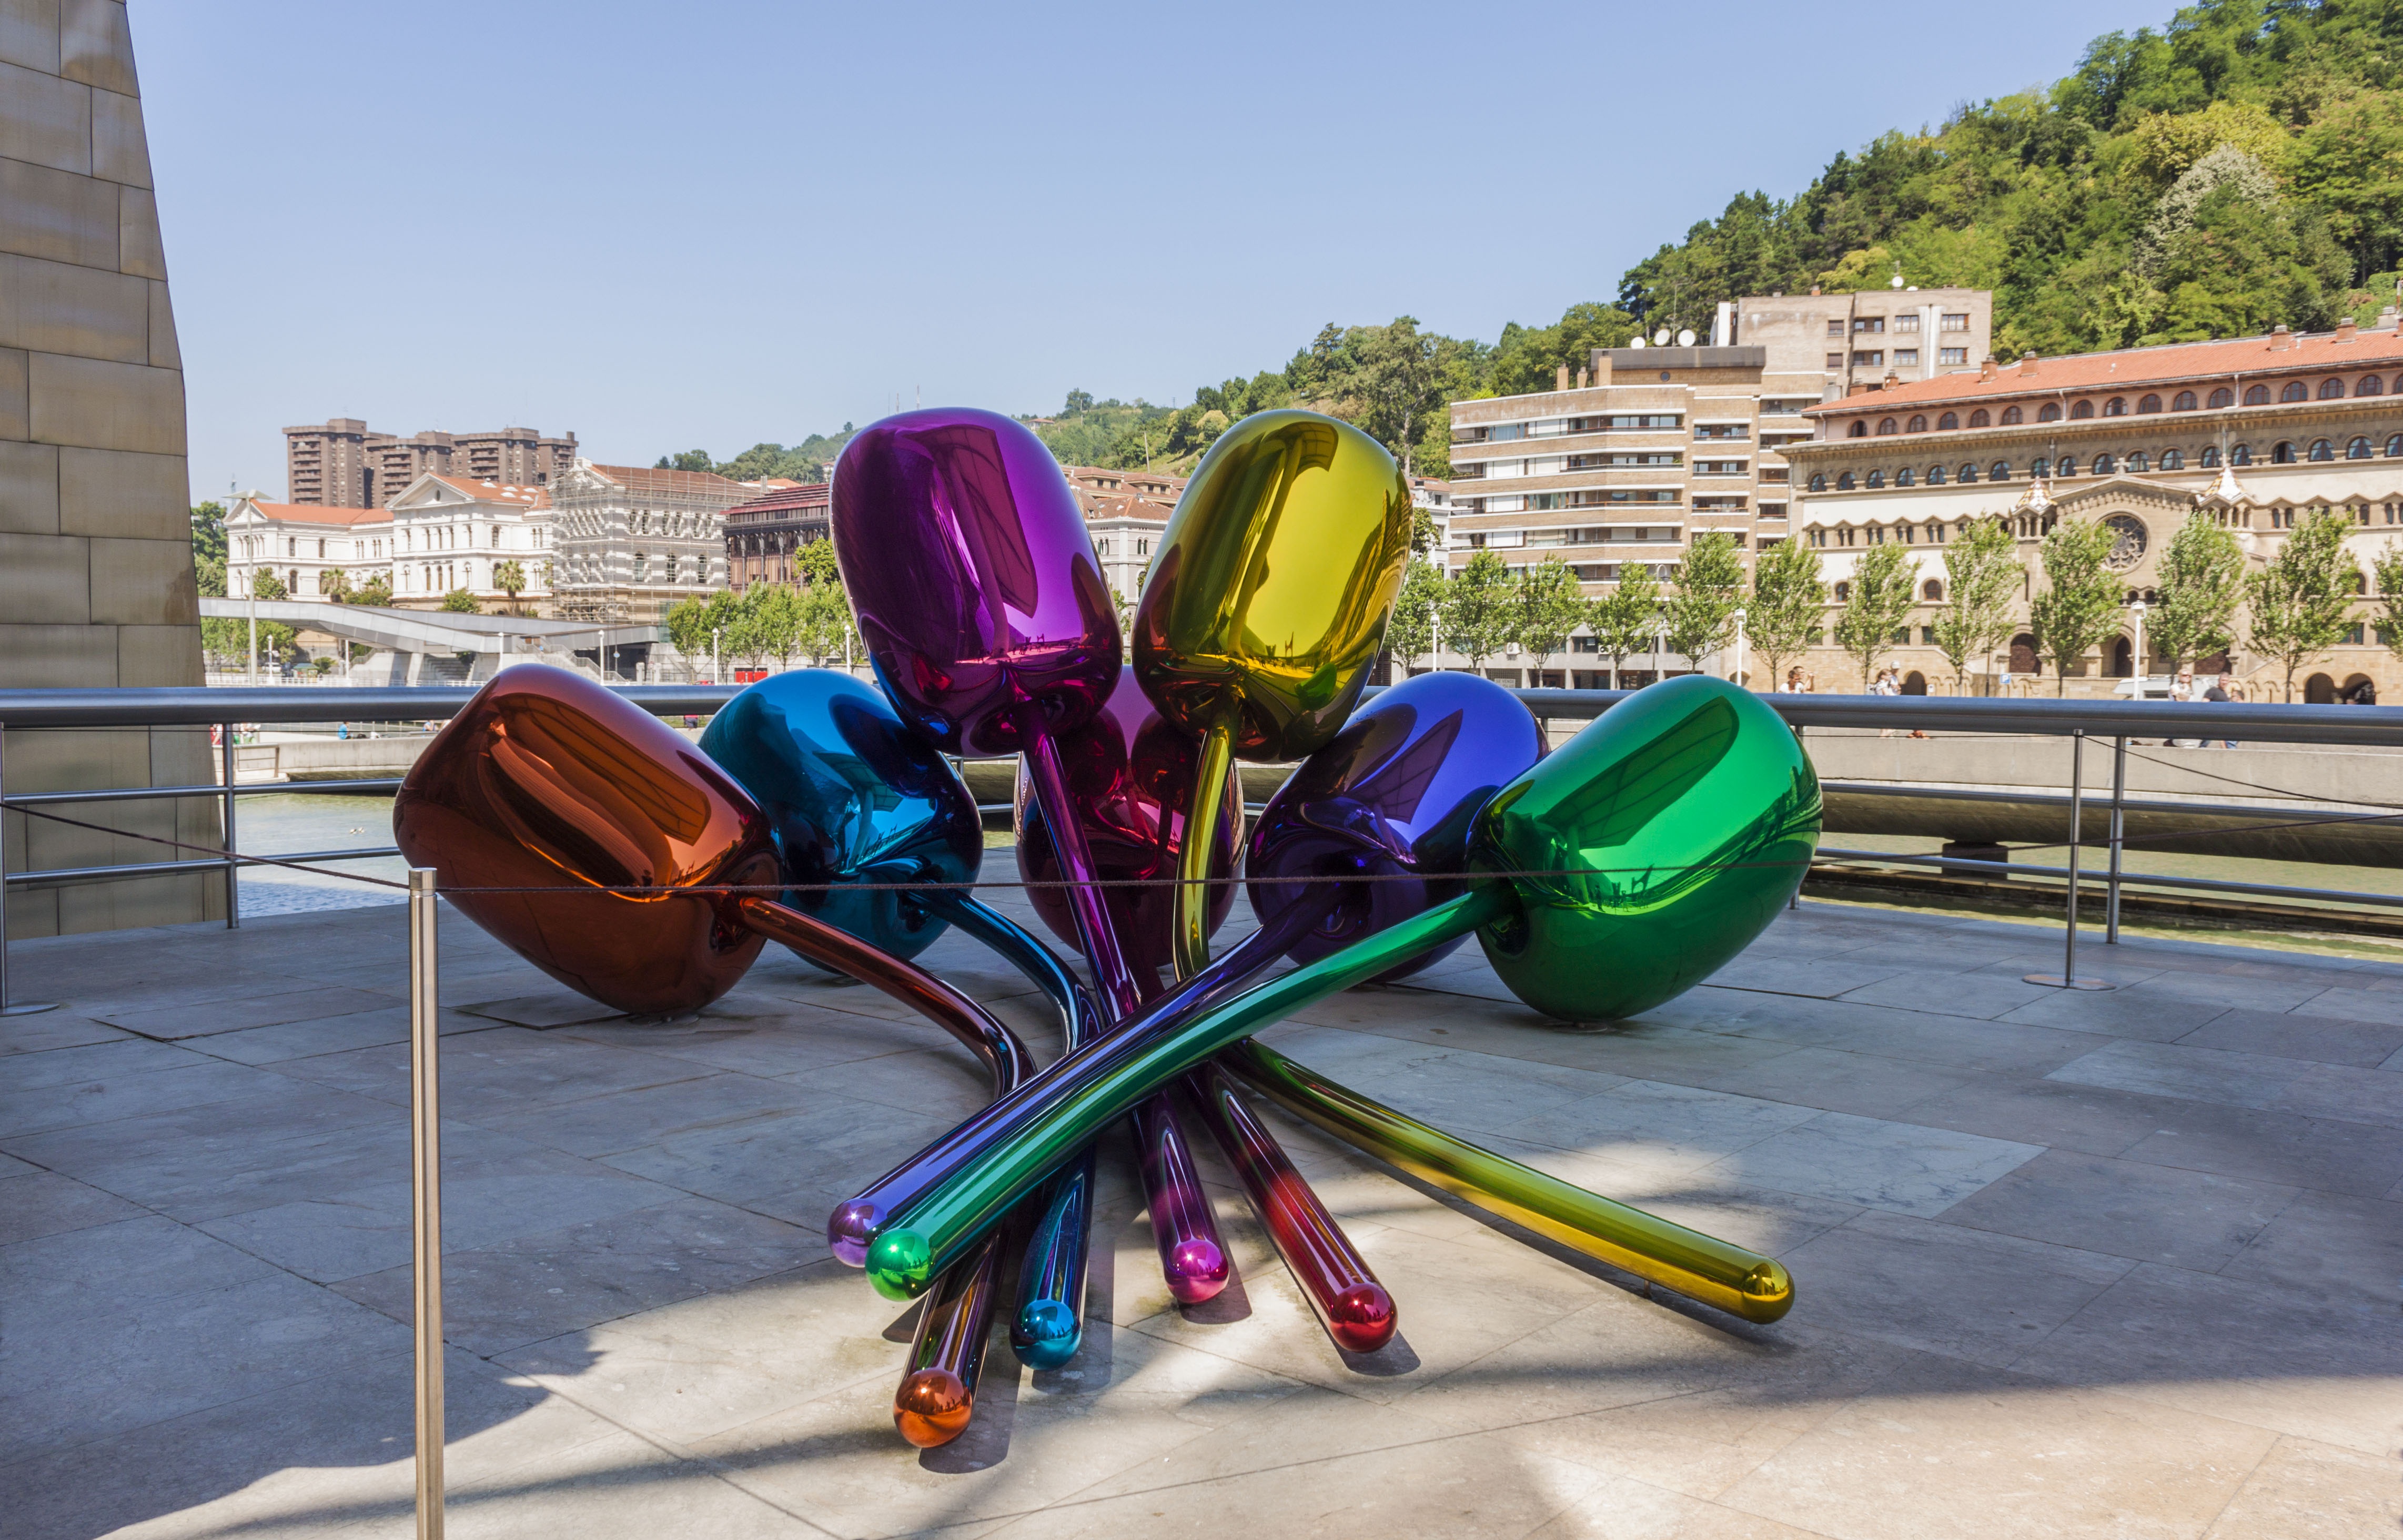
city, color, artist, public space, sculpture, art, colors, playground, human settlement